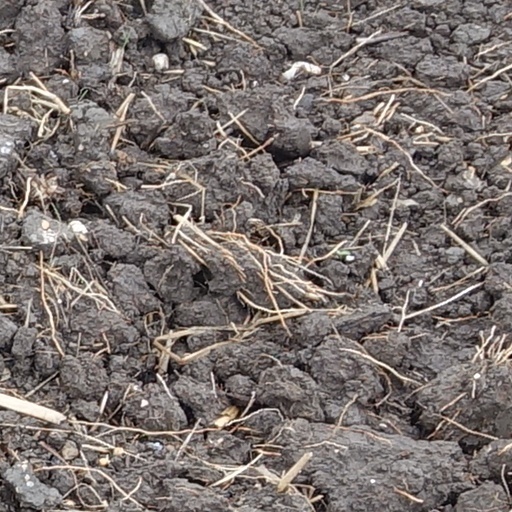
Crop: wheat